A Very Glee Christmas

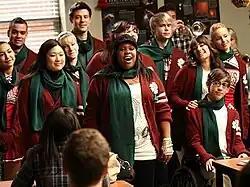

"A Very Glee Christmas" is the tenth episode of the second season of the American musical television series "Glee", and the thirty-second episode overall. It was written by series co-creator Ian Brennan, directed by Alfonso Gomez-Rejon, and premiered on Fox on December 7, 2010. It served as the mid-season finale of season two—nearly two months elapsed before the next episode was aired—and featured Artie (Kevin McHale) trying to keep his girlfriend Brittany's (Heather Morris) belief in Santa Claus intact, and Sue (Jane Lynch) rigging the faculty Secret Santa gift exchange so she gets all the gifts, though she later becomes a Grinch when the gifts are repossessed.